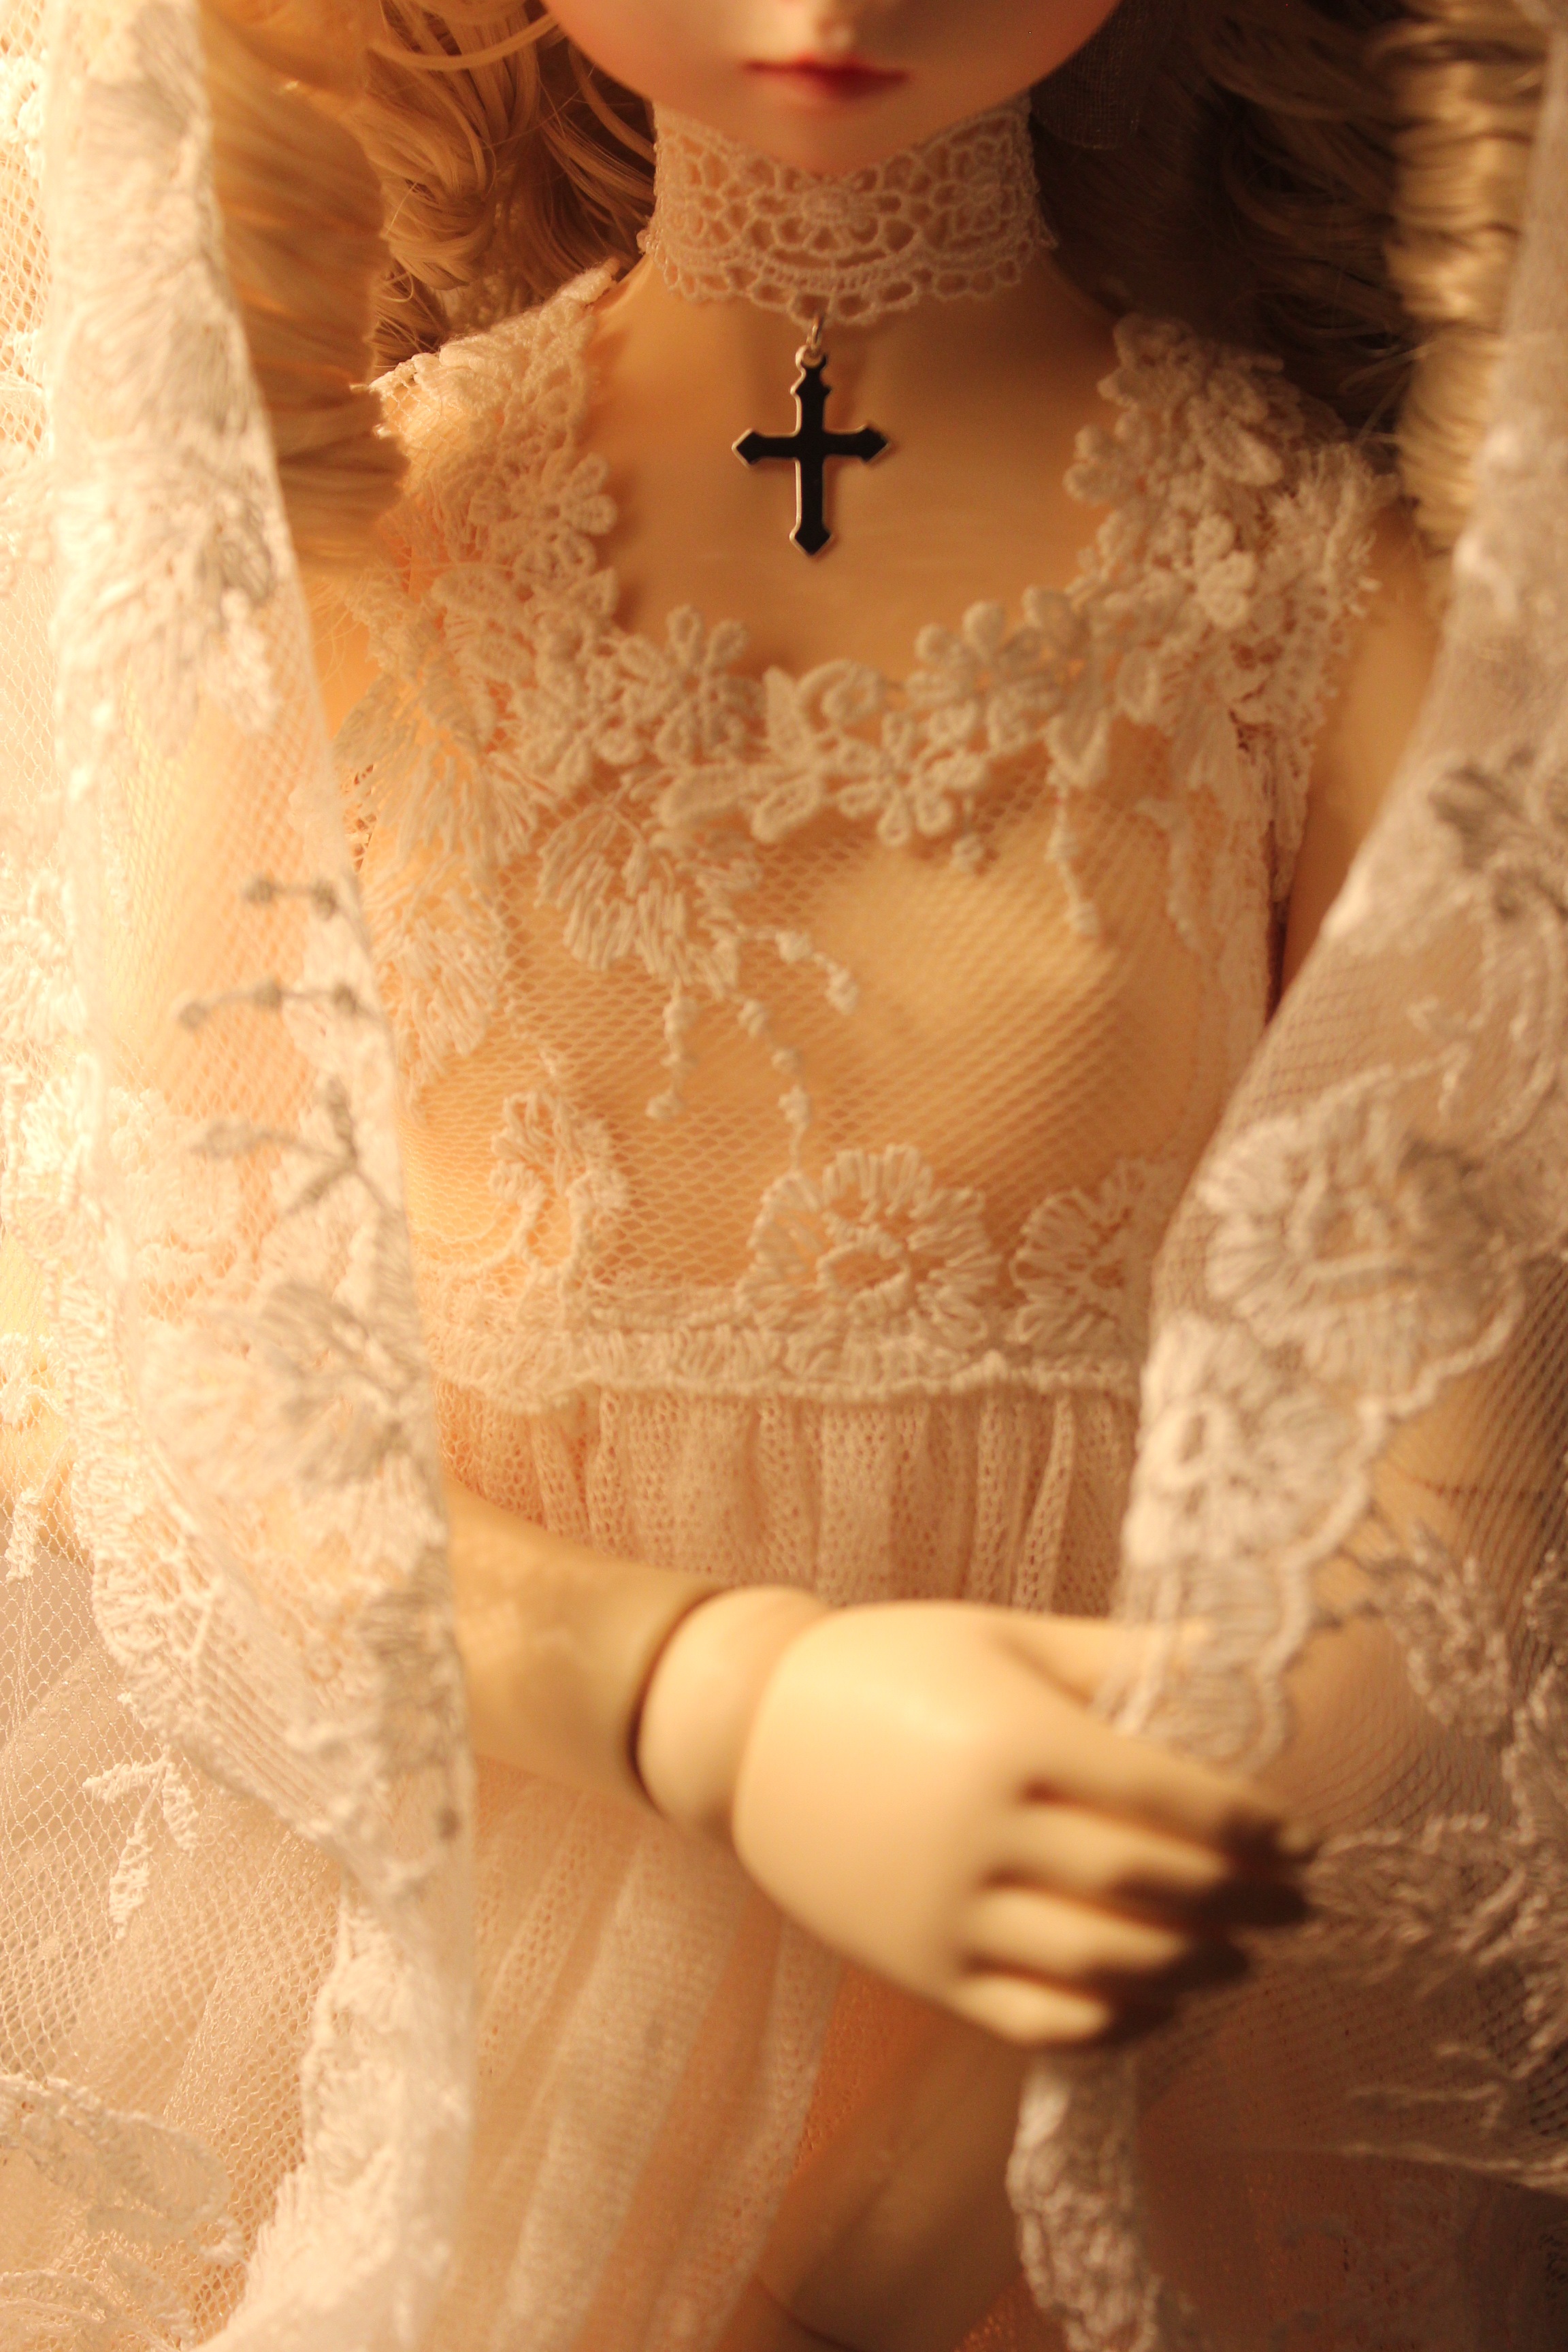
woman, photography, lace, clothing, cross, wedding dress, bride, human body, doll, dress, gown, veil, photo shoot, bridal veil, formal wear, fashion accessory, bridal clothing, bridal accessory